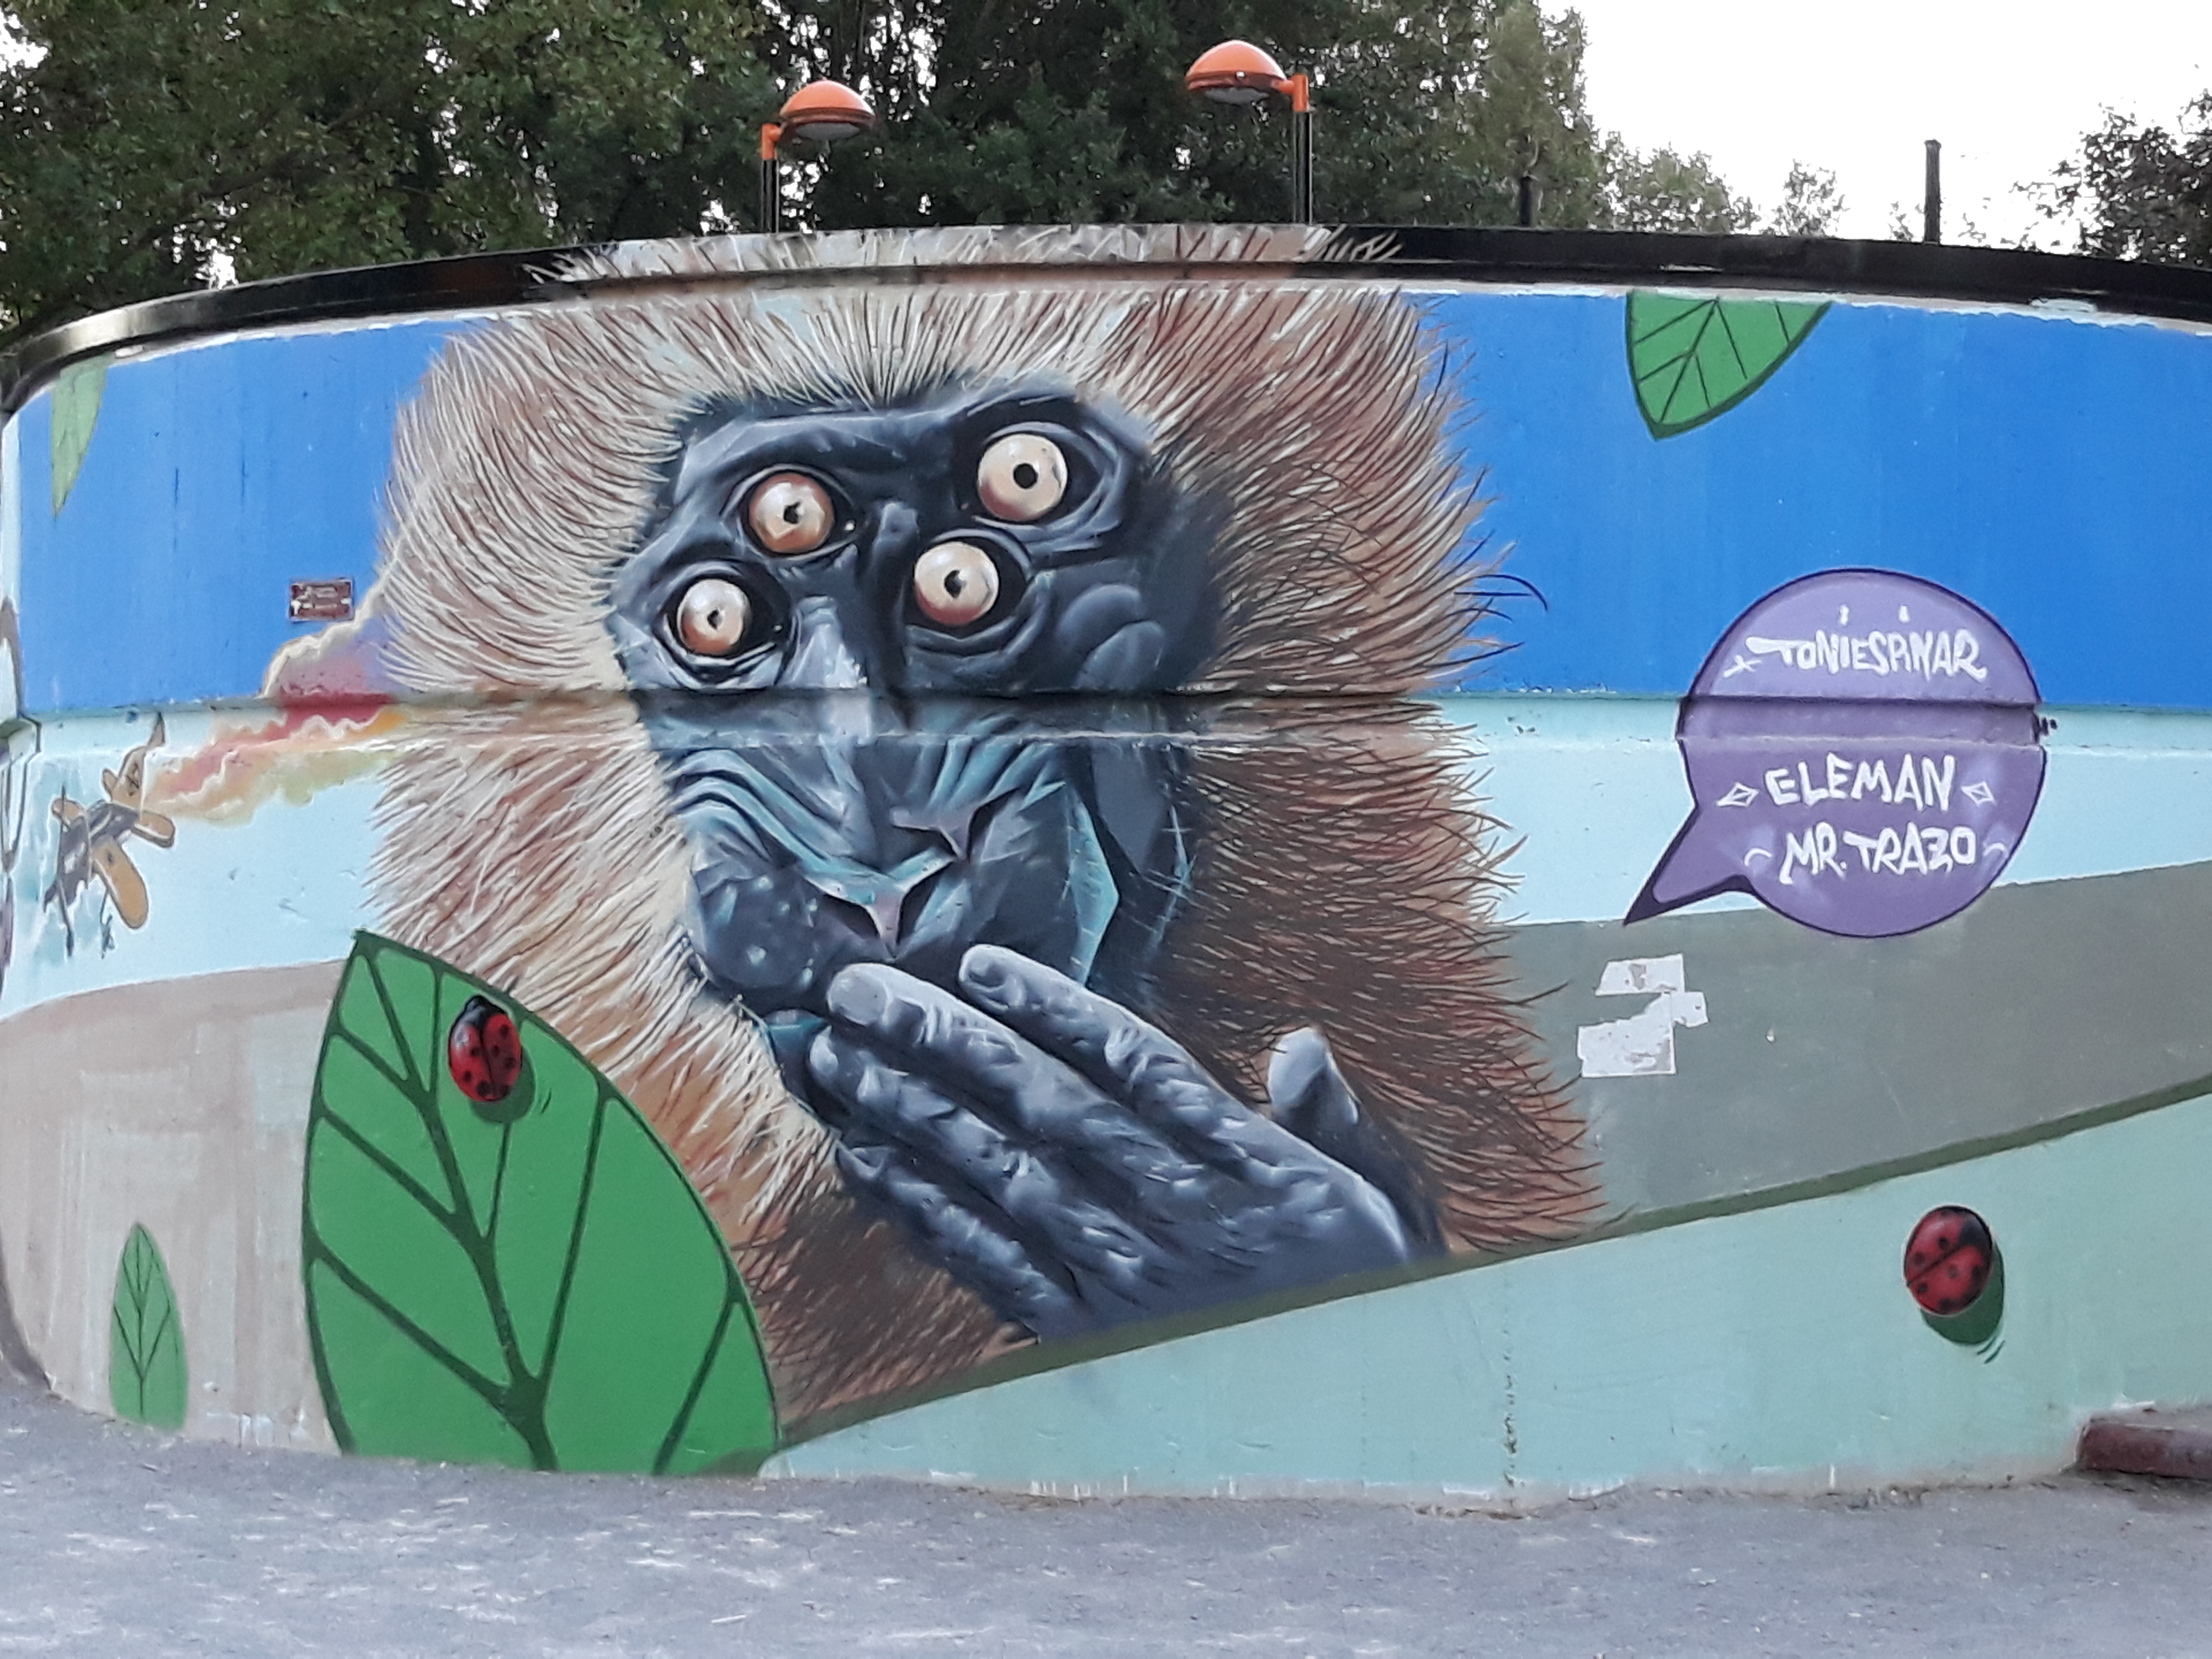
river, street art, mural, art, wall, graffiti, artwork